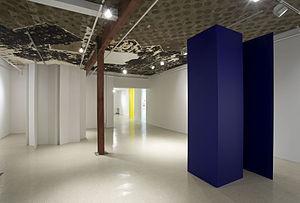
Claude Tousignant est un peintre québécois né le 23 octobre 1932 à Montréal. On l’associe à la seconde génération du groupe des Plasticiens de Montréal dans les années soixante.